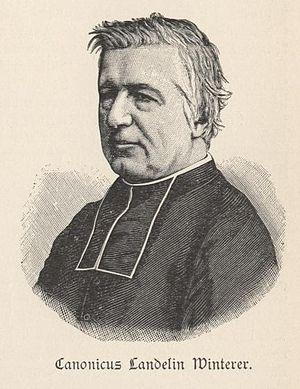
Landelin Winterer était un chanoine et un curé à Mulhouse.